Network SouthEast

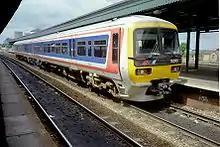
The later style of the Network SouthEast livery

Numerous plans for the lines were proposed. One serious plan was to close the line between Marylebone and South Ruislip/Harrow-on-the-Hill, and convert Marylebone into a coach station. Metropolitan line trains would be extended to Aylesbury and BR services from Aylesbury would be routed to London Paddington via High Wycombe. Also the line north of Princes Risborough would close. However, this did not happen as Baker Street and London Paddington would not have been able to cope with the extra trains and passengers.